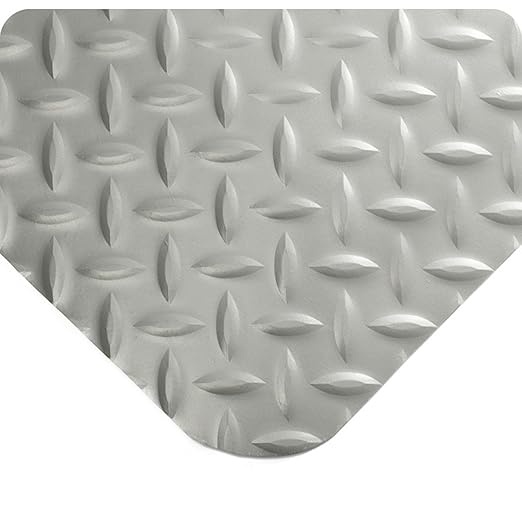
Wearwell 414.1516x2x4GY Diamond-Plate SpongeCote UltraSoft Mat, 4' Length x 2' Width x 15/16" Thick, Gray
About This Tough abrasion and chemical resistant PVC surface Diamond-Plate pattern for improved traction Machine cut and beveled edges prevent tripping Overall thickness 15/16" (24 mm) Overview Color : Grey Brand : Wearwell Special Feature : Abrasion Resistant, Beveled, Chemical Resistant Pattern : Solid Item Thickness : 0.08 Feet Material pvc : Shape Rectangular : Material pvc : Shape Rectangular
Brand: Wearwell
Category: Business & Industrial > Janitorial Carts & Caddies